Tanks of the Polish Armoured Forces

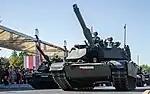
Polish M1 Abrams Tanks.

The main battle tank's protection from high-explosive anti-tank (HEAT) projectiles and missiles was increased by new "Erawa" dynamic armor developed by the Poland Military-Technical Institute which consists of 394 tiles with explosives, detonating in case of a direct hit. The "Twardy" used steel anti-HEAT screens instead of the rubber used on the T-72. The Erawa's main difference from the Soviet analogs is that Erawa's containers fit almost without gaps while on the Soviet modernised T-72 the gaps reach 10 – 15 mm noticeably decreasing defense effectiveness.